Student governments in the United States

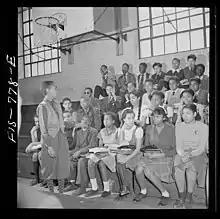
Junior high school student government meeting, 1942

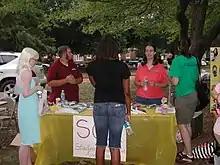
University of Montevallo student government booth at a fair, 2007

Student governments in the United States exist in both secondary and higher education. At the collegiate level, the most common name is Student Government, according to the American Student Government Association's database of all student governments throughout the United States. The next most common name is the student government association. Other names are student senate, associated students (west coast institutions almost exclusively), or less commonly students' union. There was one instance of a government of the student body, at Iowa State University. At Yale University, the undergraduate student government is known as the Yale College Council. High school student governments usually are known as Student Council.